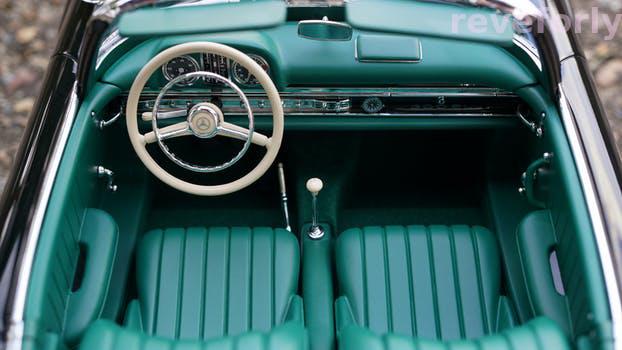
Label: Watermark